Collegium Da Vinci

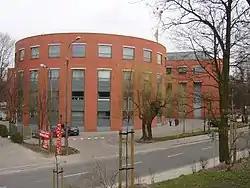
The building at ul. Kutrzeby (proj. Mariusz Wrzeszcz) refers to a form located here once redoubt of Fort St. Wojciech

Collegium Da Vinci is a private university in Poznań, Poland.